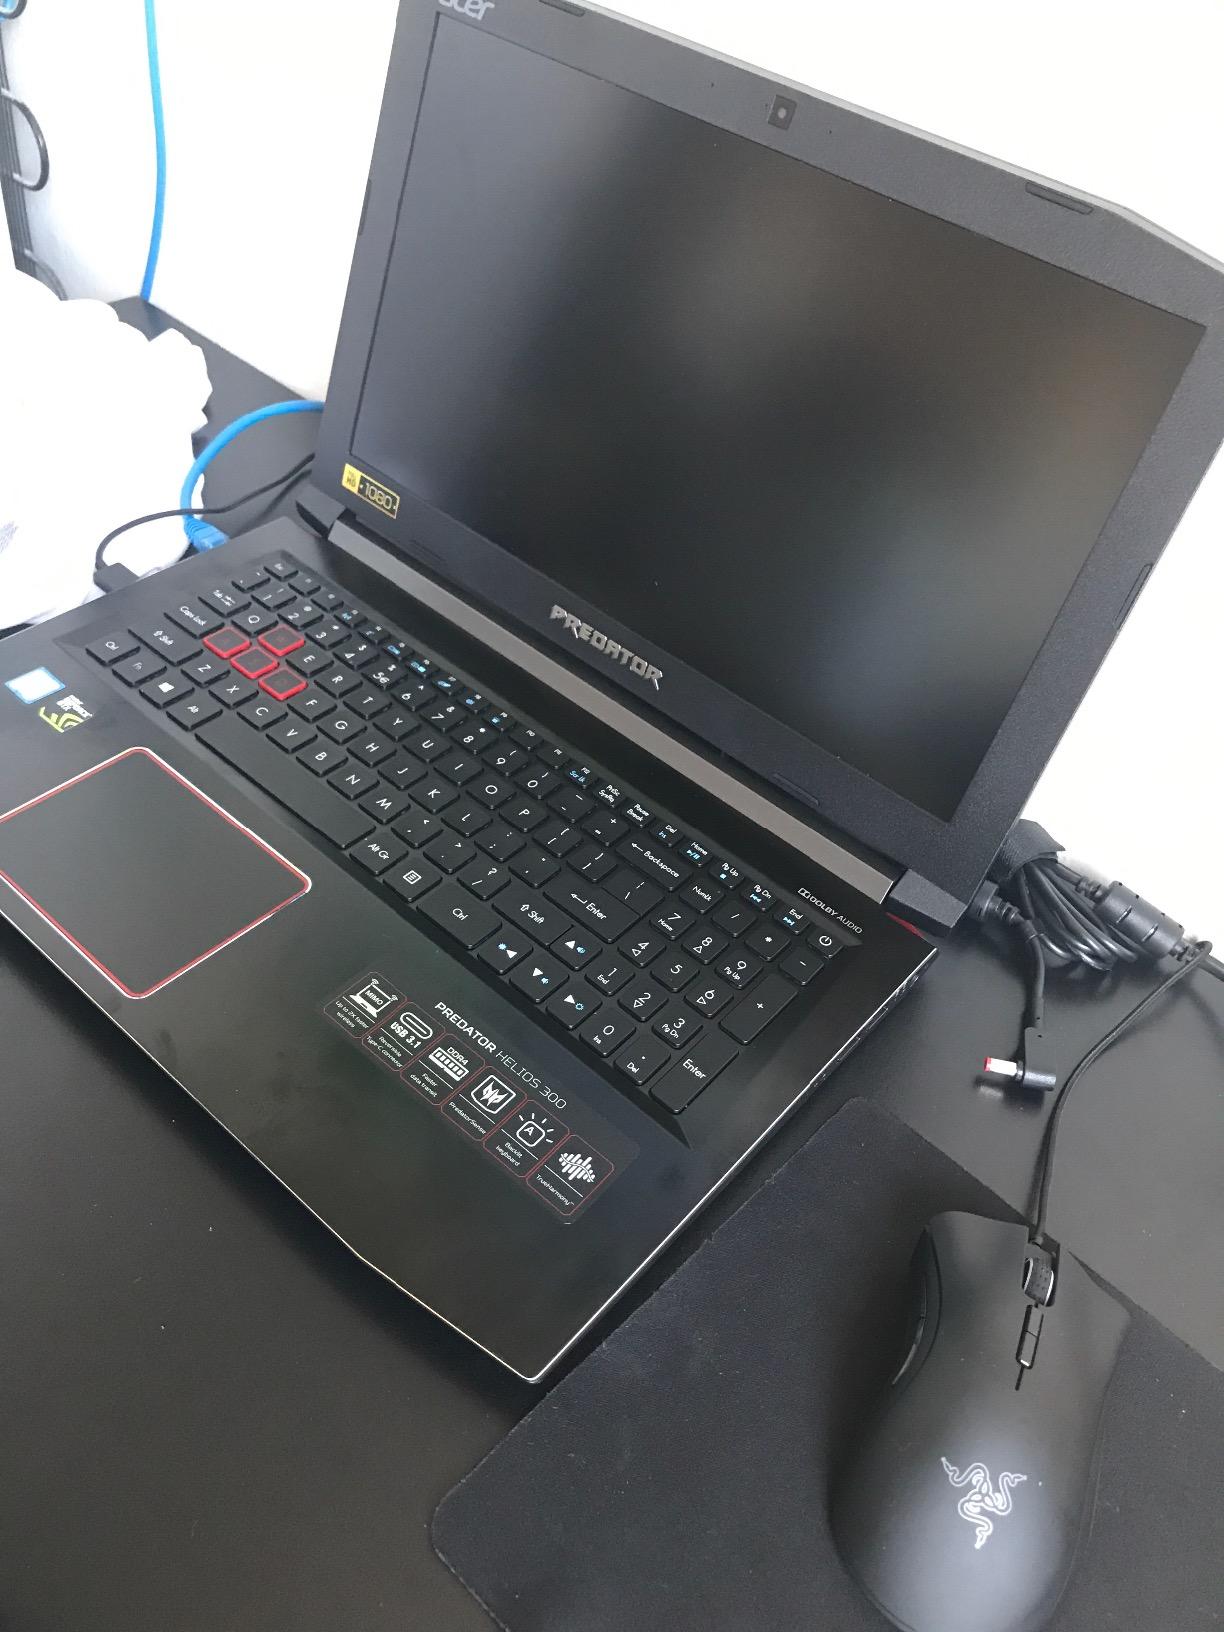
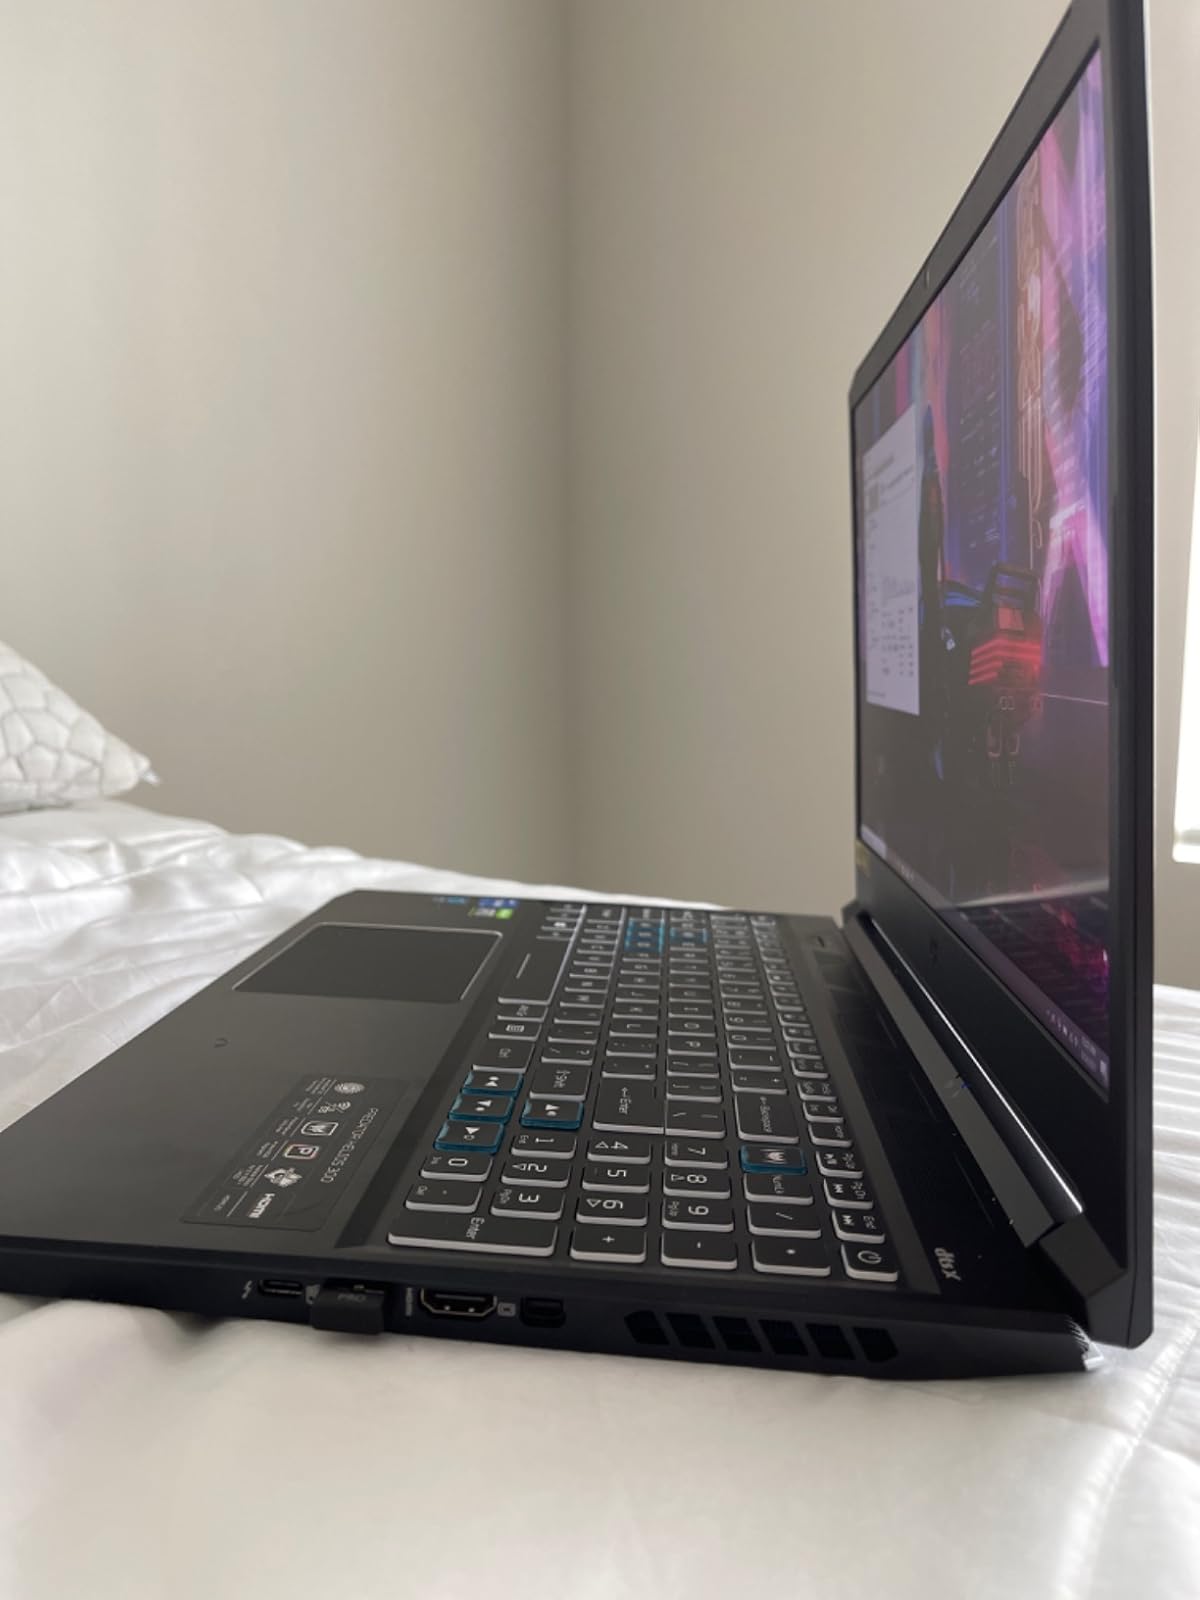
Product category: laptop
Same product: no